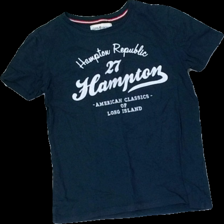
View: front
Type: T-shirt
Category: Children
Brand: Hamton Republic (Kappahl)
Colors: White, Blue
Material: 100% Cotton
Cut: Regular
Size: 146
Season: All
Price range: <50
Recommended usage: Reuse
Description: washed out